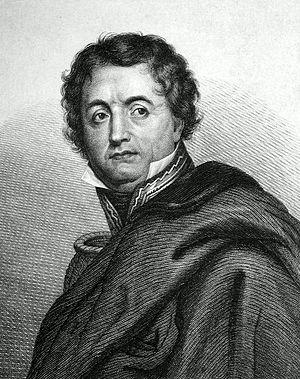
La bataille de La Corogne fut l'une des batailles de la guerre d'indépendance espagnole qui eut lieu le 16 janvier 1809 et opposa les 16 000 Britanniques sous le commandement de Sir John Moore aux 16 000 Français du maréchal Jean-de-Dieu Soult.